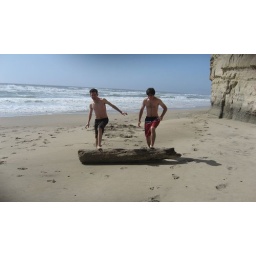
We decided to get a log and bring it back to our sitting area so as not to get sand all over